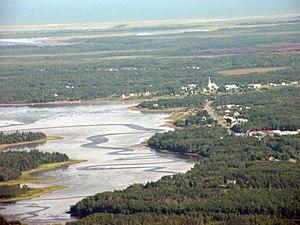
Vue aérienne de Saint-Simon, au Nouveau-Brunswick.
Saint-Simon est un district de services locaux canadien situé dans la région de la Péninsule acadienne et le comté de Gloucester, au nord-est du Nouveau-Brunswick. Le nom légal du DSL est St-Simon en français et St. Simon en anglais.
La rivière Saint-Simon est un cours d'eau qui prend sa source dans la ville de Caraquet, au Nouveau-Brunswick.